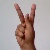
The image shows a hand gesture representing the letter 'K' in Indian Sign Language.